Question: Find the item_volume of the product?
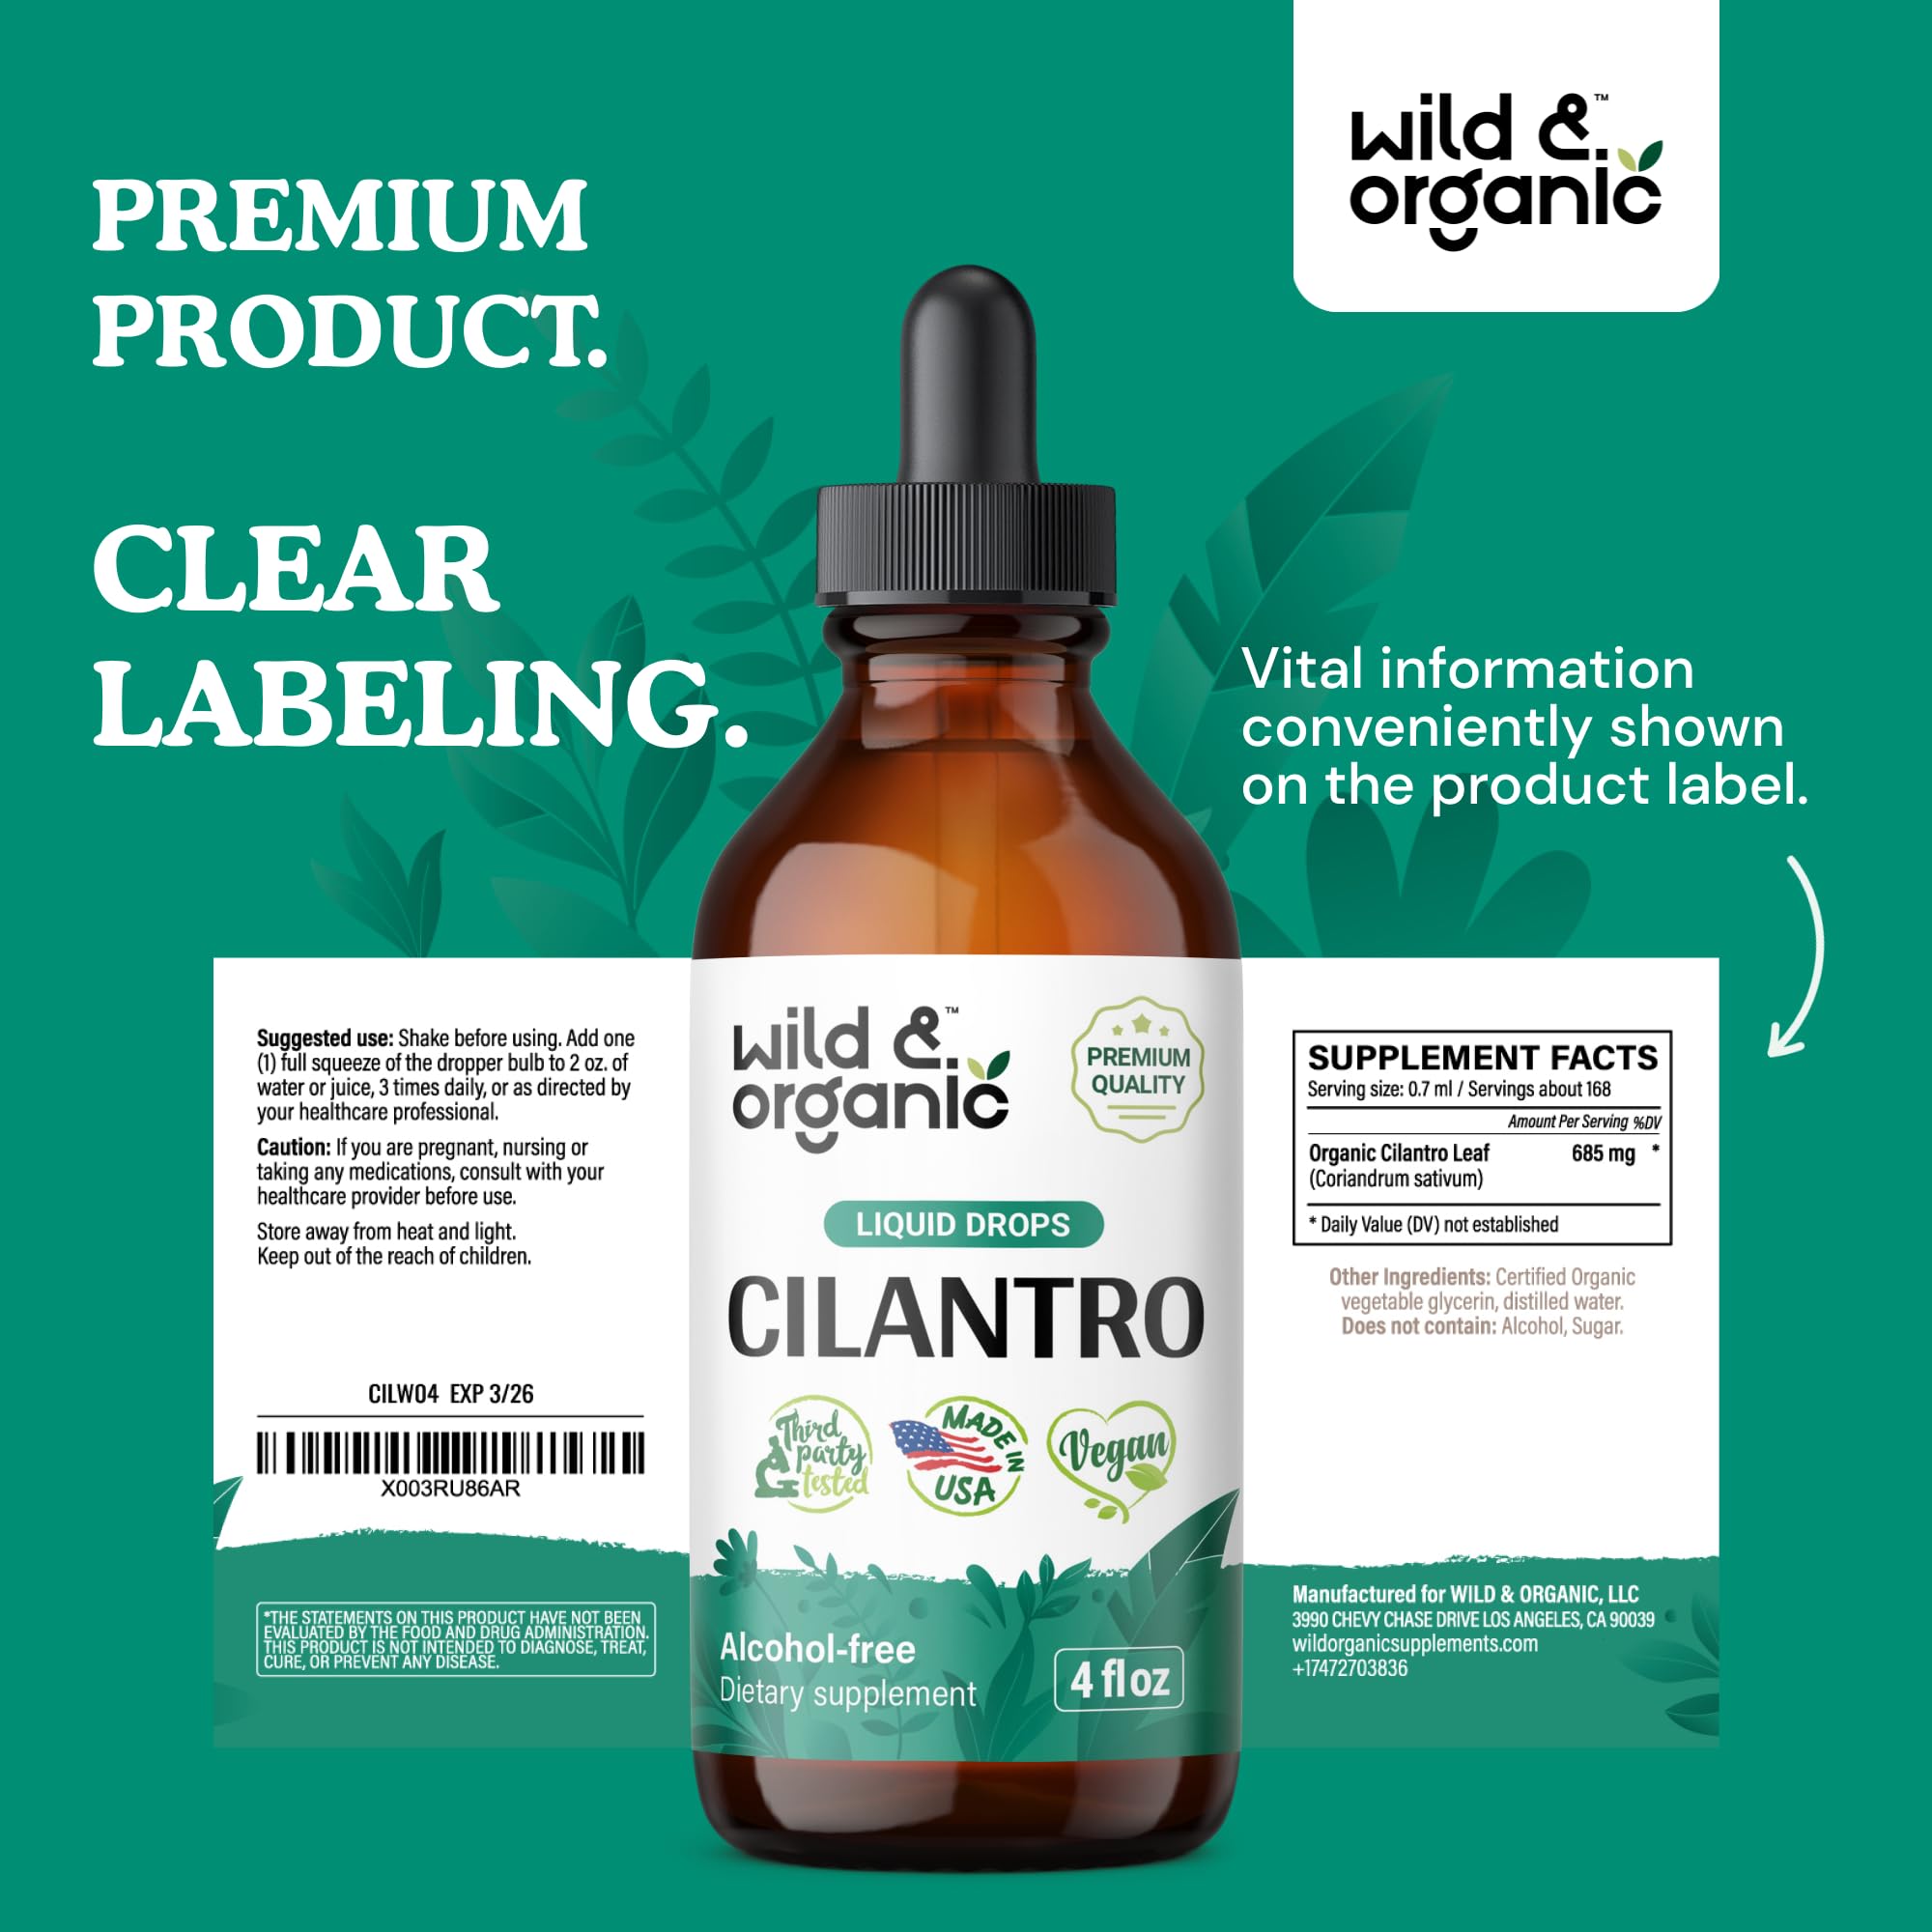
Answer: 4.0 fluid ounce